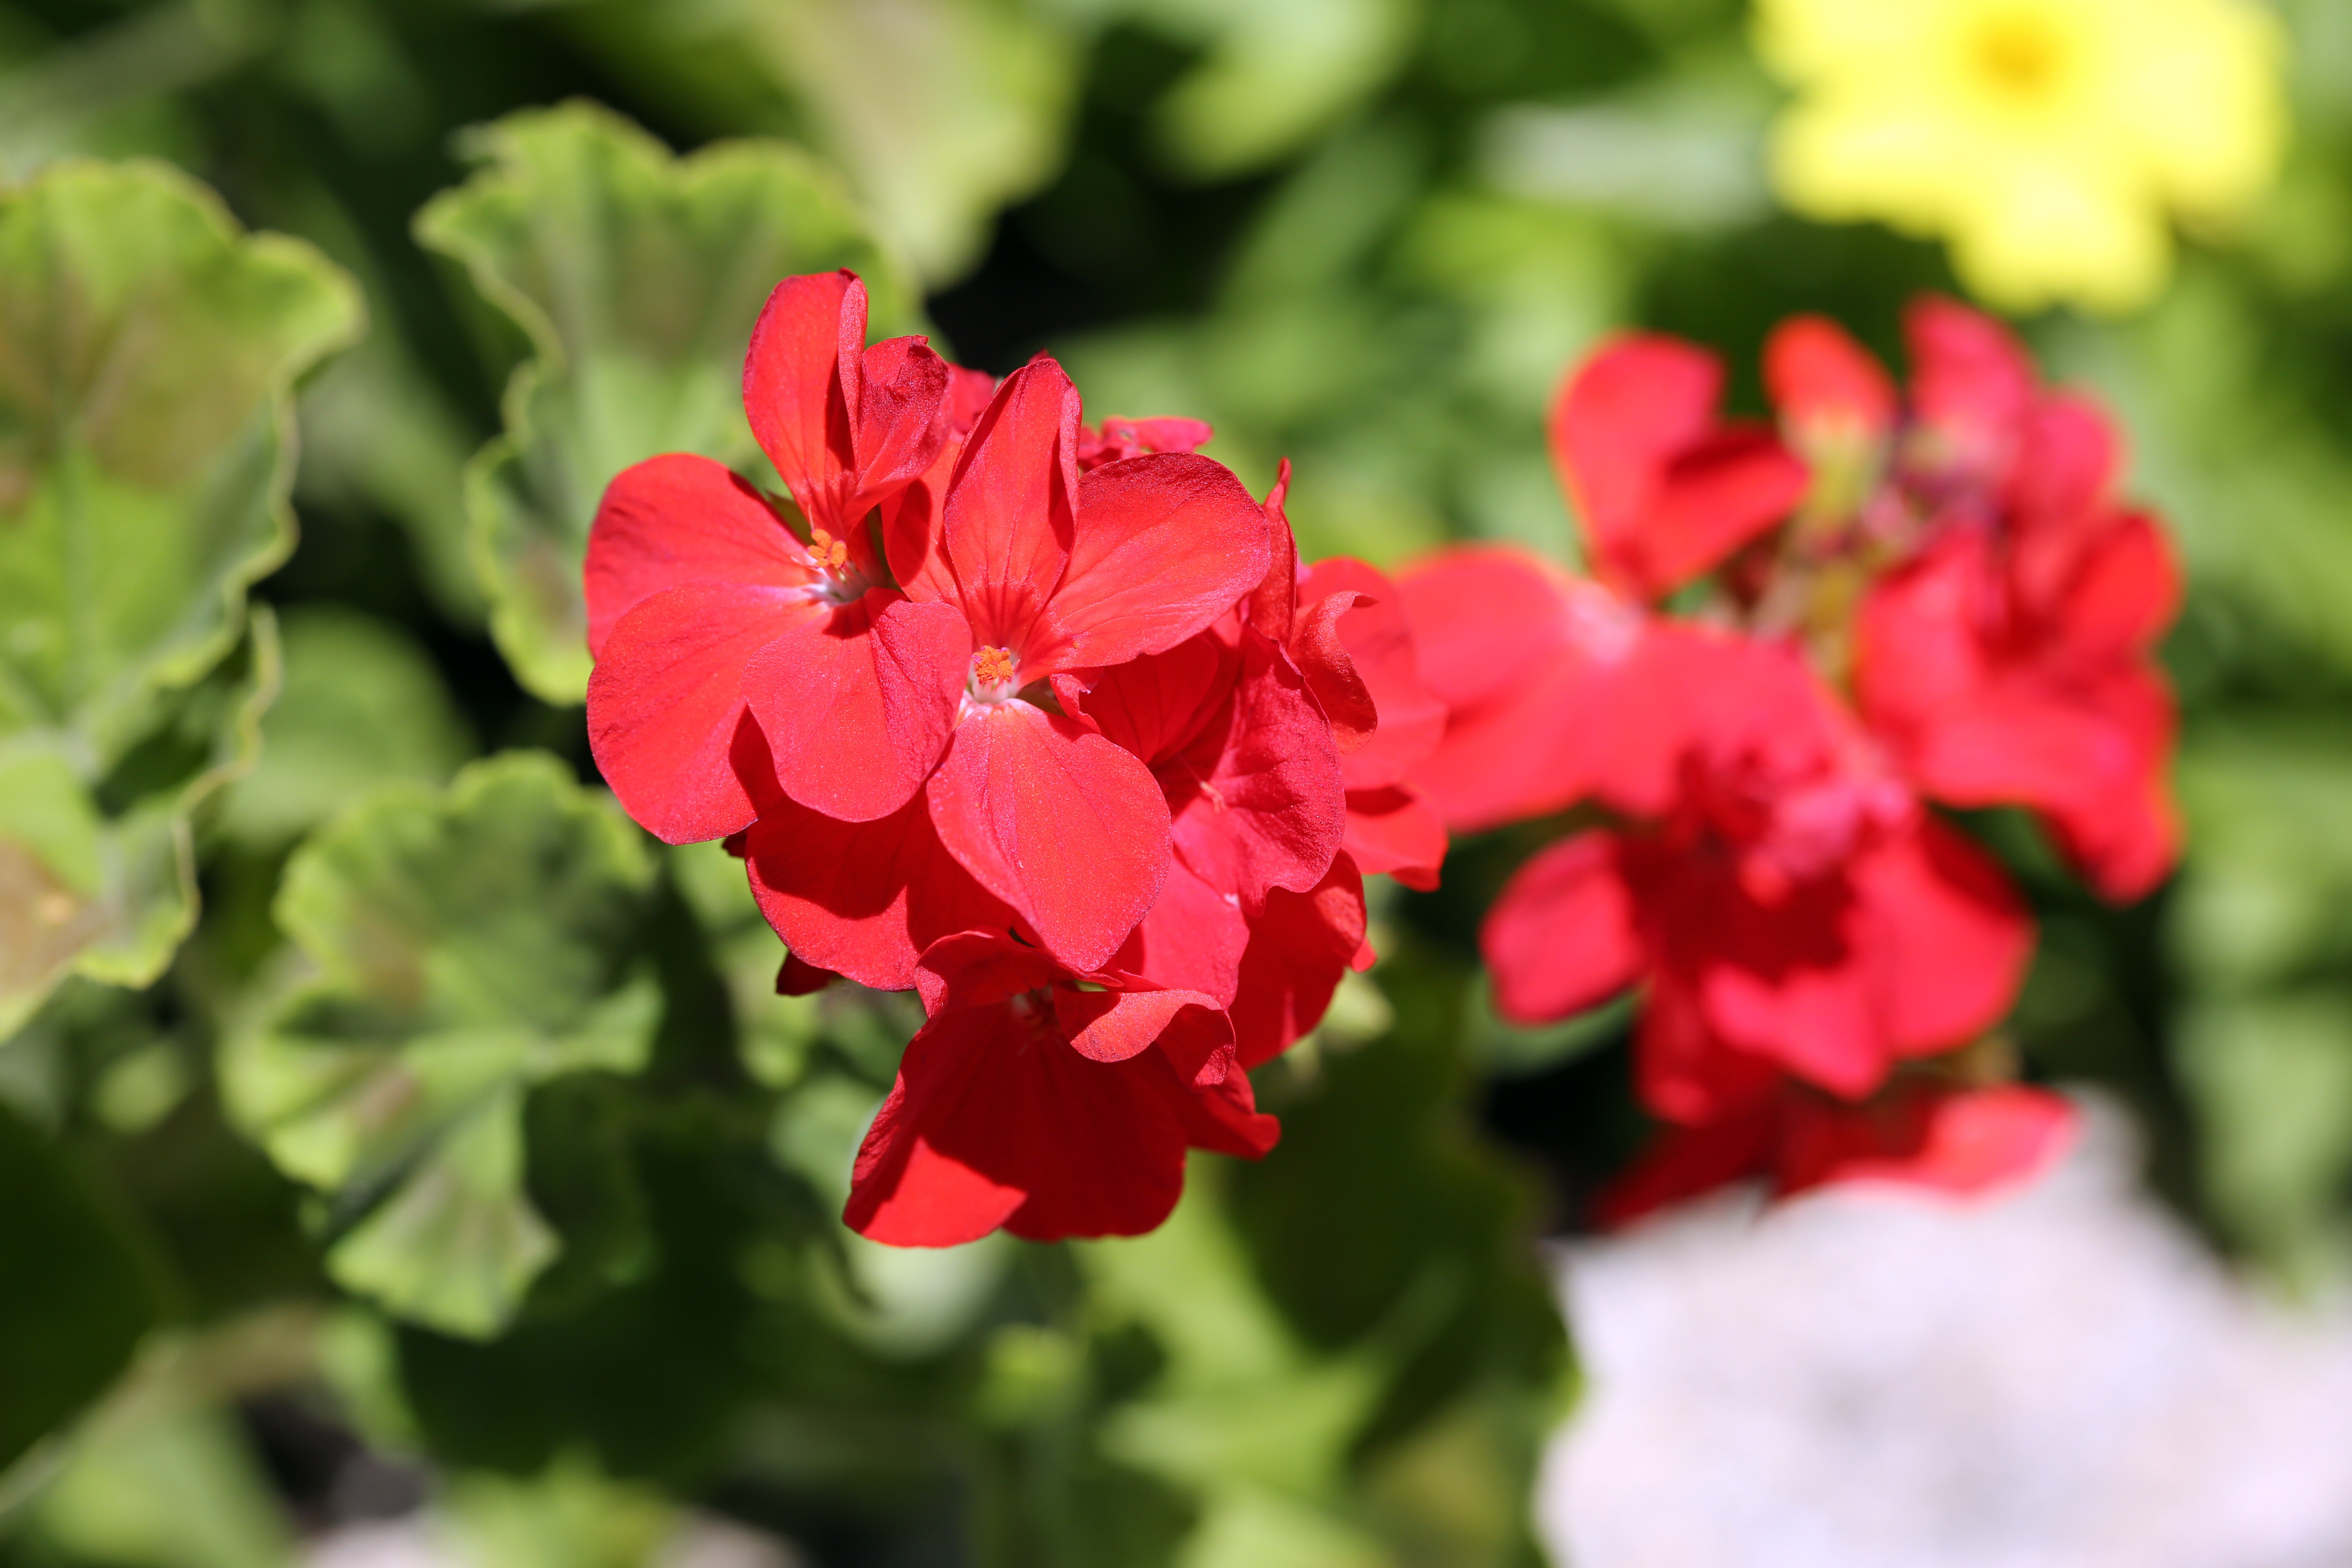
outdoor, blossom, light, plant, leaf, flower, petal, summer, europe, red, canon, botany, flora, flowers, geranium, midi, shrub, t, licht, sommer, lumiere, isasza, southfrance, sdfrankreich, mditerrane, languedocroussillon, eos5d, cvennes, gard, exterieur, languedoc, profondeurdechamp, zomer, als, floraison, graniums, fleursrouges, blumen, bloemen, municipalit, lieuxpublics, jardinspublics, publicgarden, macro photography, flowering plant, annual plant, land plant, geraniales